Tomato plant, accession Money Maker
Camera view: vertical (180 deg); turntable rotation: 210 degrees
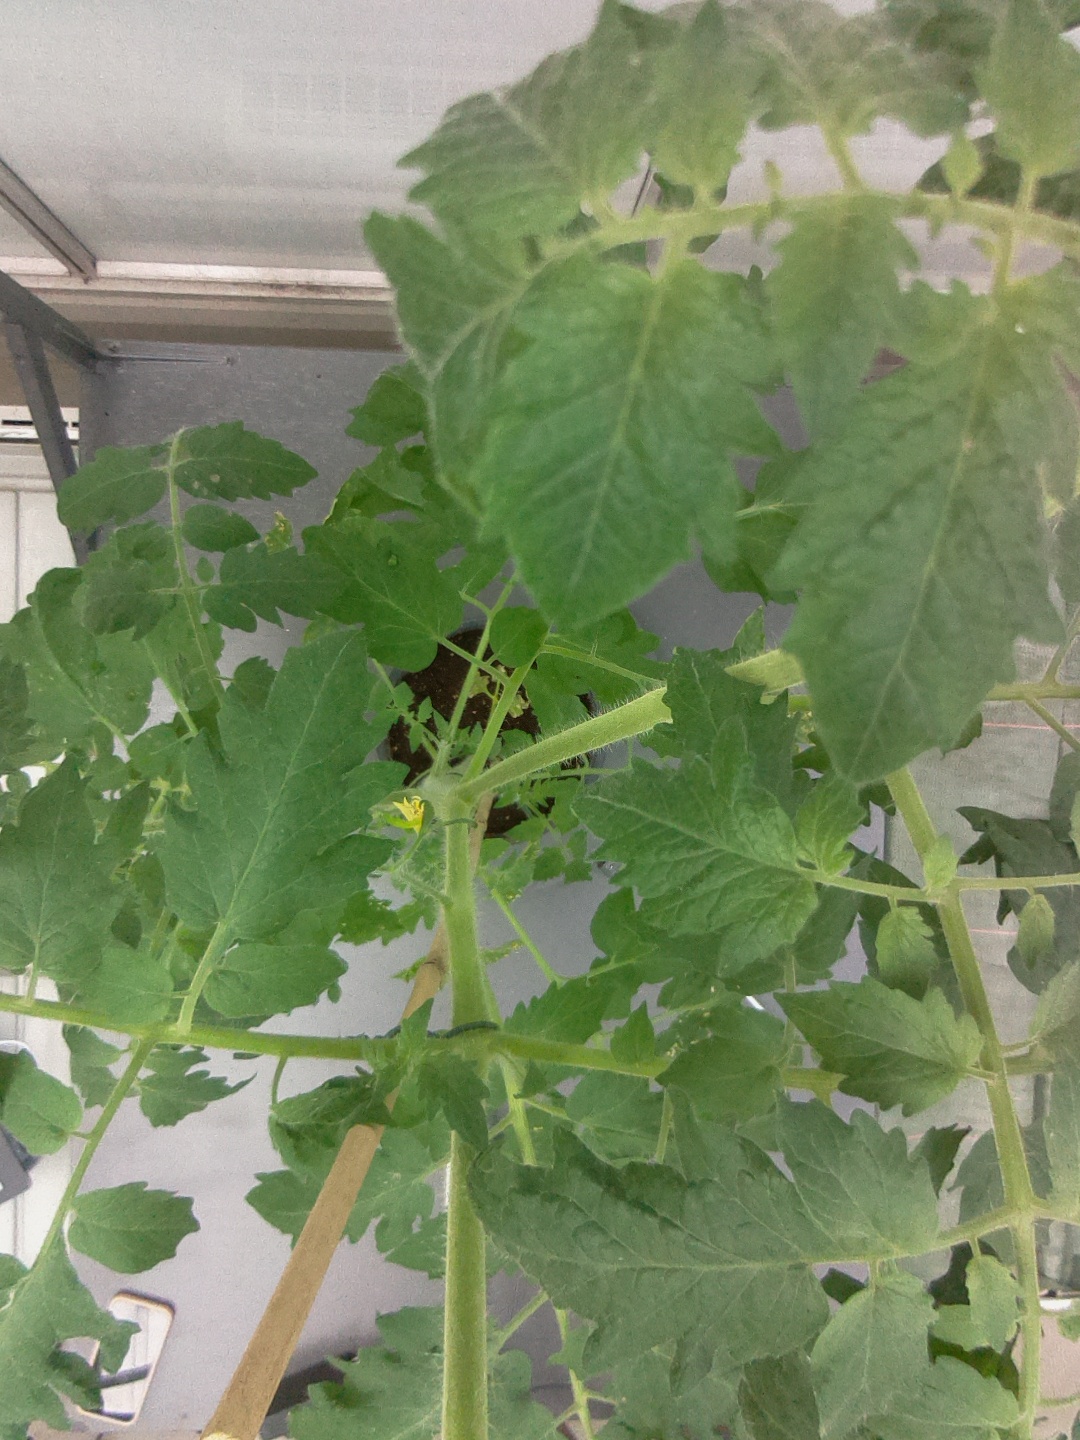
BBCH growth stage 68: Full flowering, 80%-90% of flowers open, more petals falling